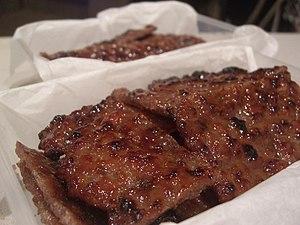
Afelia
Le bakkwa, aussi appelé rougan, est un morceau de viande séchée sucré-salé issu de la cuisine chinoise. Originaire du Fujian, il est considéré comme une sucrerie.